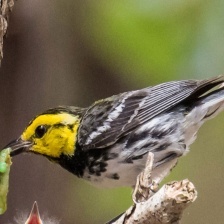
Species: GOLDEN CHEEKED WARBLER
Scientific name: SETOPHAGA CHRYSOPARIA